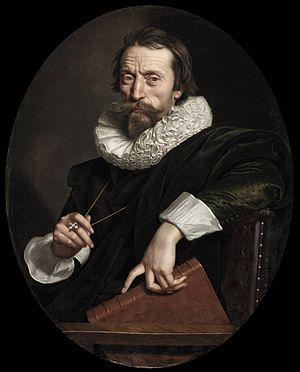
Des concetti, pluriel du mot italien concetto, signifie conception, pensée, et, par extension, pensée brillante. En passant dans la langue française, ce mot a restreint son acception, et il se prend toujours en mauvaise part pour désigner des effets de mots, des pensées recherchées, plus ingénieuses que vraies, des traits d’esprit hors de propos.
Nicolas Poussin, né au hameau de Villers, commune des Andelys, en juin 1594 et mort à Rome le 19 novembre 1665, est un peintre français du XVIIᵉ siècle, représentant majeur du classicisme pictural. Il est formé à Paris, mais il est surtout actif à Rome à partir de 1624. Il a peint aussi bien des scènes d'histoire que religieuses, mythologiques, mais aussi des paysages animés. Il a répondu à quelques commandes destinées à des églises, mais il est surtout connu pour des tableaux de taille moyenne destinés à quelques amateurs italiens ou français auxquels il reste fidèle tout au long de sa vie. Sa renommée lui permet de devenir peintre du roi et de revenir en France entre 1640 et 1642. Il préfère finalement repartir à Rome où il réside jusqu'à sa mort. Il est l'un des plus grands maîtres classiques de la peinture française et, bien qu'ayant eu très peu d'élèves, son influence est considérable sur la peinture française, de son vivant et jusqu'à nos jours. Entre 220 et 260 tableaux lui sont attribués, ainsi que près de 400 dessins.
Giambattista Marino, mieux connu en France sous le nom de Cavalier Marin ou encore Jean-Baptiste Marini, né et mort à Naples, est un poète italien.
Amour endormi est un tableau de Caravage peint en 1608 à Malte. Il représente le personnage mythologique de Cupidon alias Amour, plongé dans un profond sommeil et dont le corps vivement éclairé se détache sur un fond très sombre. Contrairement à un autre tableau de Caravage intitulé L'Amour vainqueur et réalisé environ six ans plus tôt autour d'un thème semblable, cette fois l'Amour n'a plus cet aspect triomphant, mais témoigne plutôt d'un apaisement complet des passions. Le tableau est réalisé en 1608, c'est-à-dire au moment où le peintre lombard vit en exil à Malte après avoir dû fuir Rome plusieurs années auparavant sous le coup d'une condamnation à mort pour assassinat.